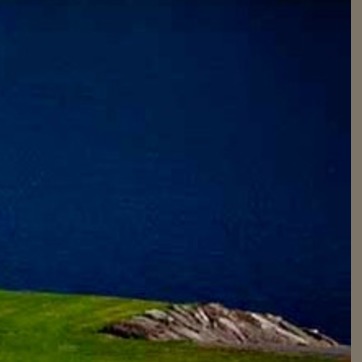
Material: water